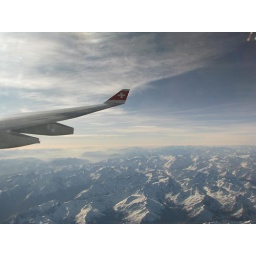
That red 'Swiss' logo stands out in blue backdrop